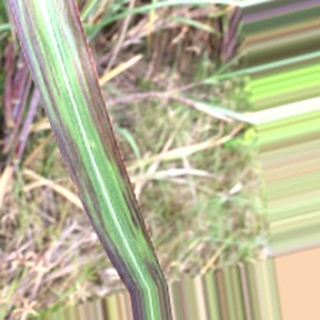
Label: sugarcane_bacterial_blight